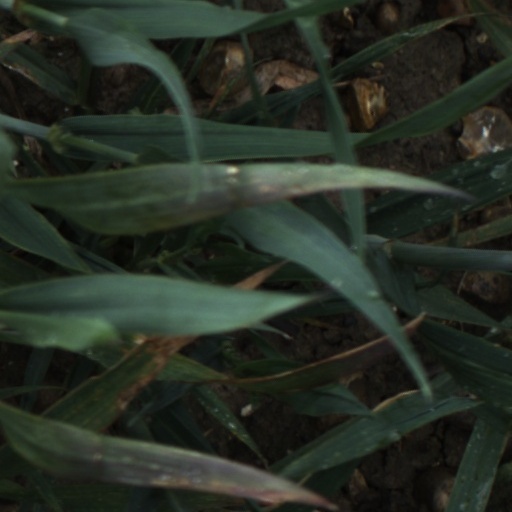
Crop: wheat